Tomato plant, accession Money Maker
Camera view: horizontal (90 deg, fisheye); turntable rotation: 120 degrees
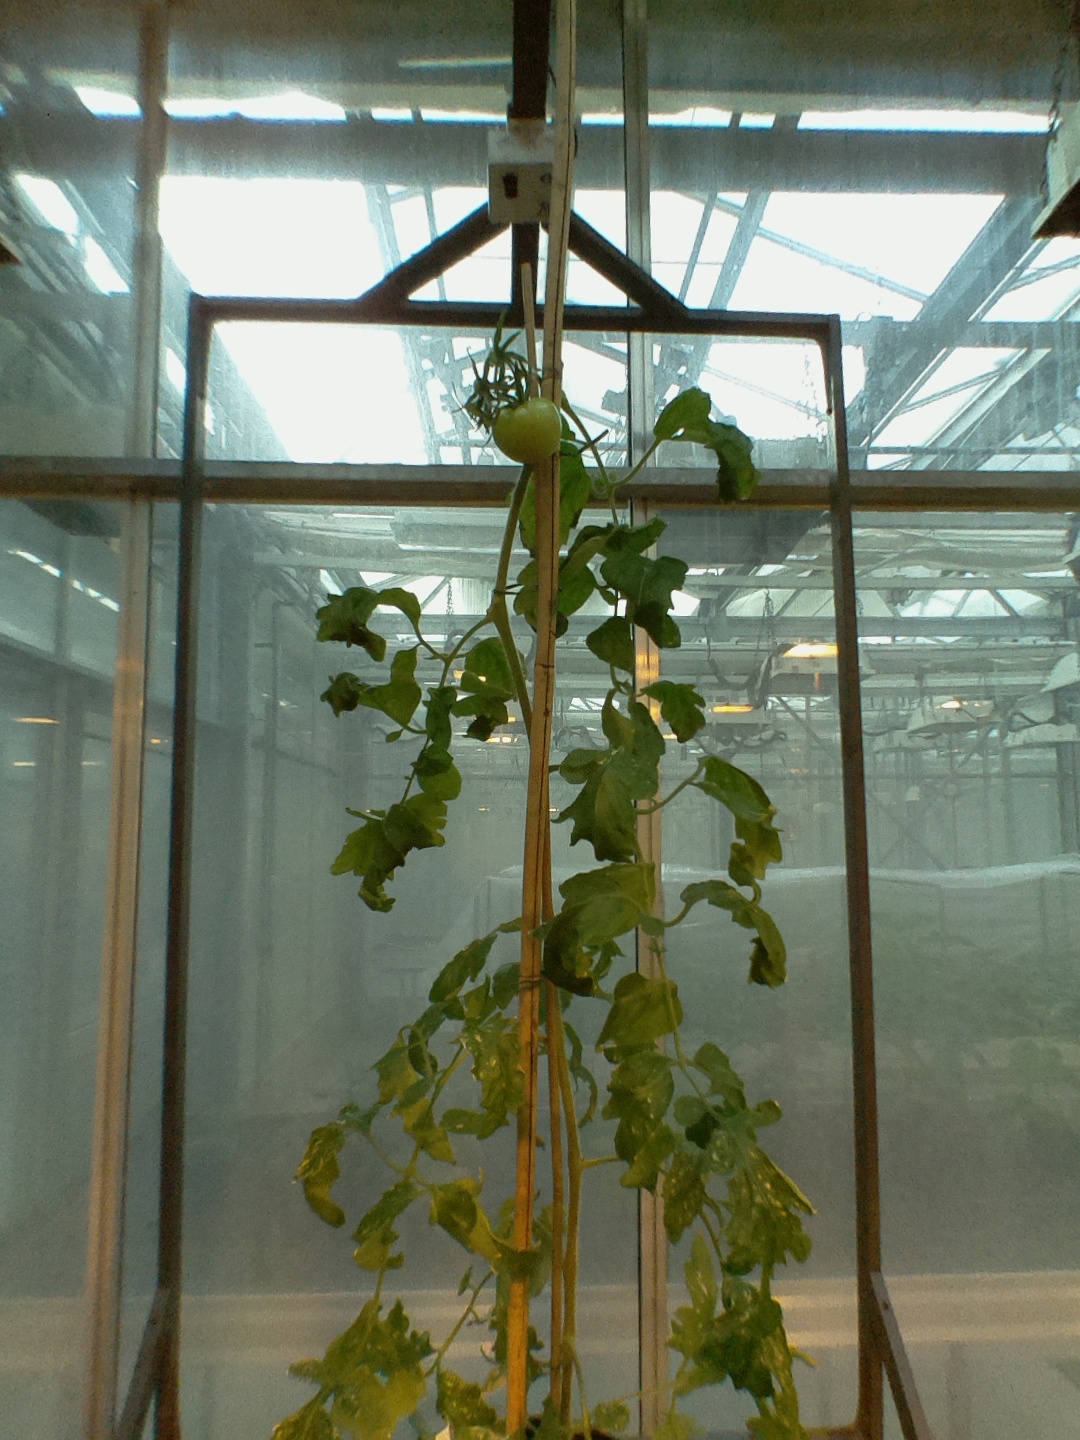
BBCH growth stage 75: 50%-60% of final fruit size